Don McCarthy

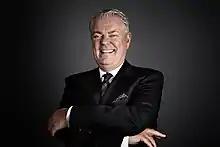

Donald McCarthy, (19 June 1955 – 21 July 2018) was a British entrepreneur and philanthropist. He was most known for having been the chairman of House of Fraser.